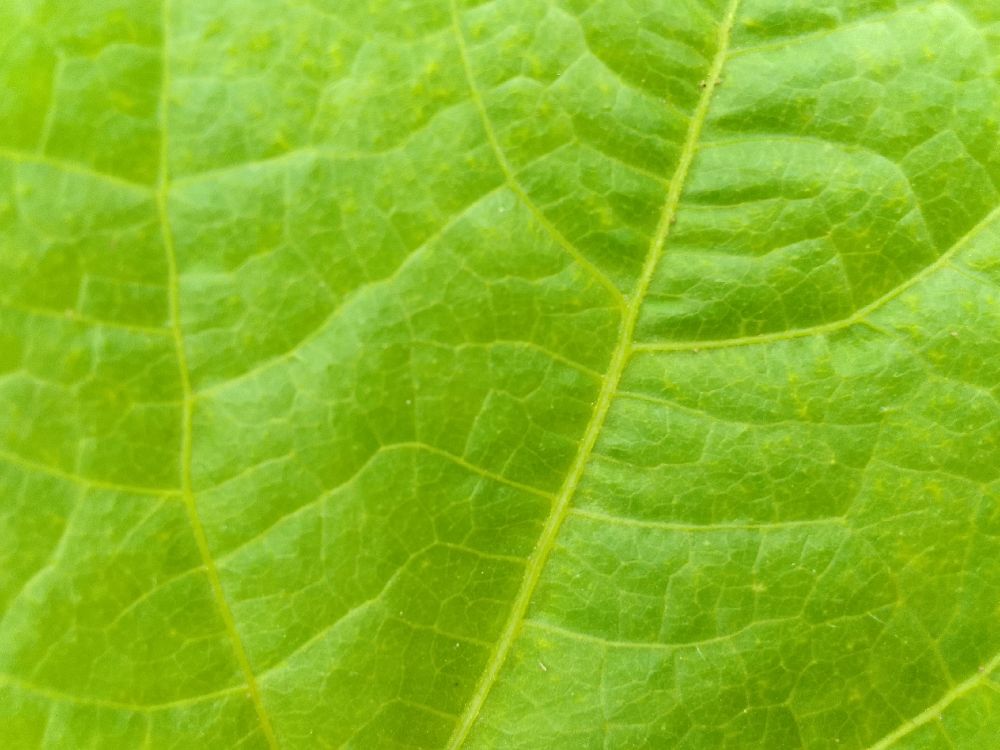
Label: healthy